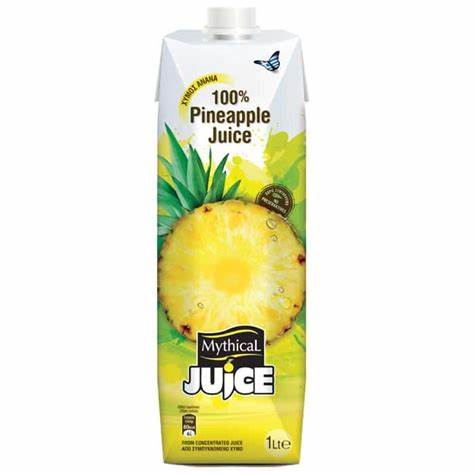
Waste category: cardboard